Franz Dischinger

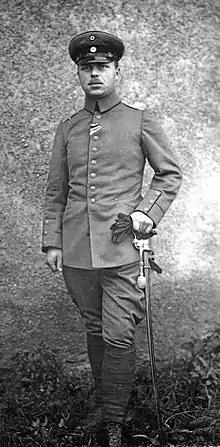
Franz Dischinger

Franz Dischinger (8 October 1887 - 9 January 1953) was a pioneering German civil and structural engineer, responsible for the development of the modern cable-stayed bridge. He was also a pioneer of the use of prestressed concrete, patenting the technique of external prestressing (where the prestressing bars or tendons are not encased in the concrete) in 1934.